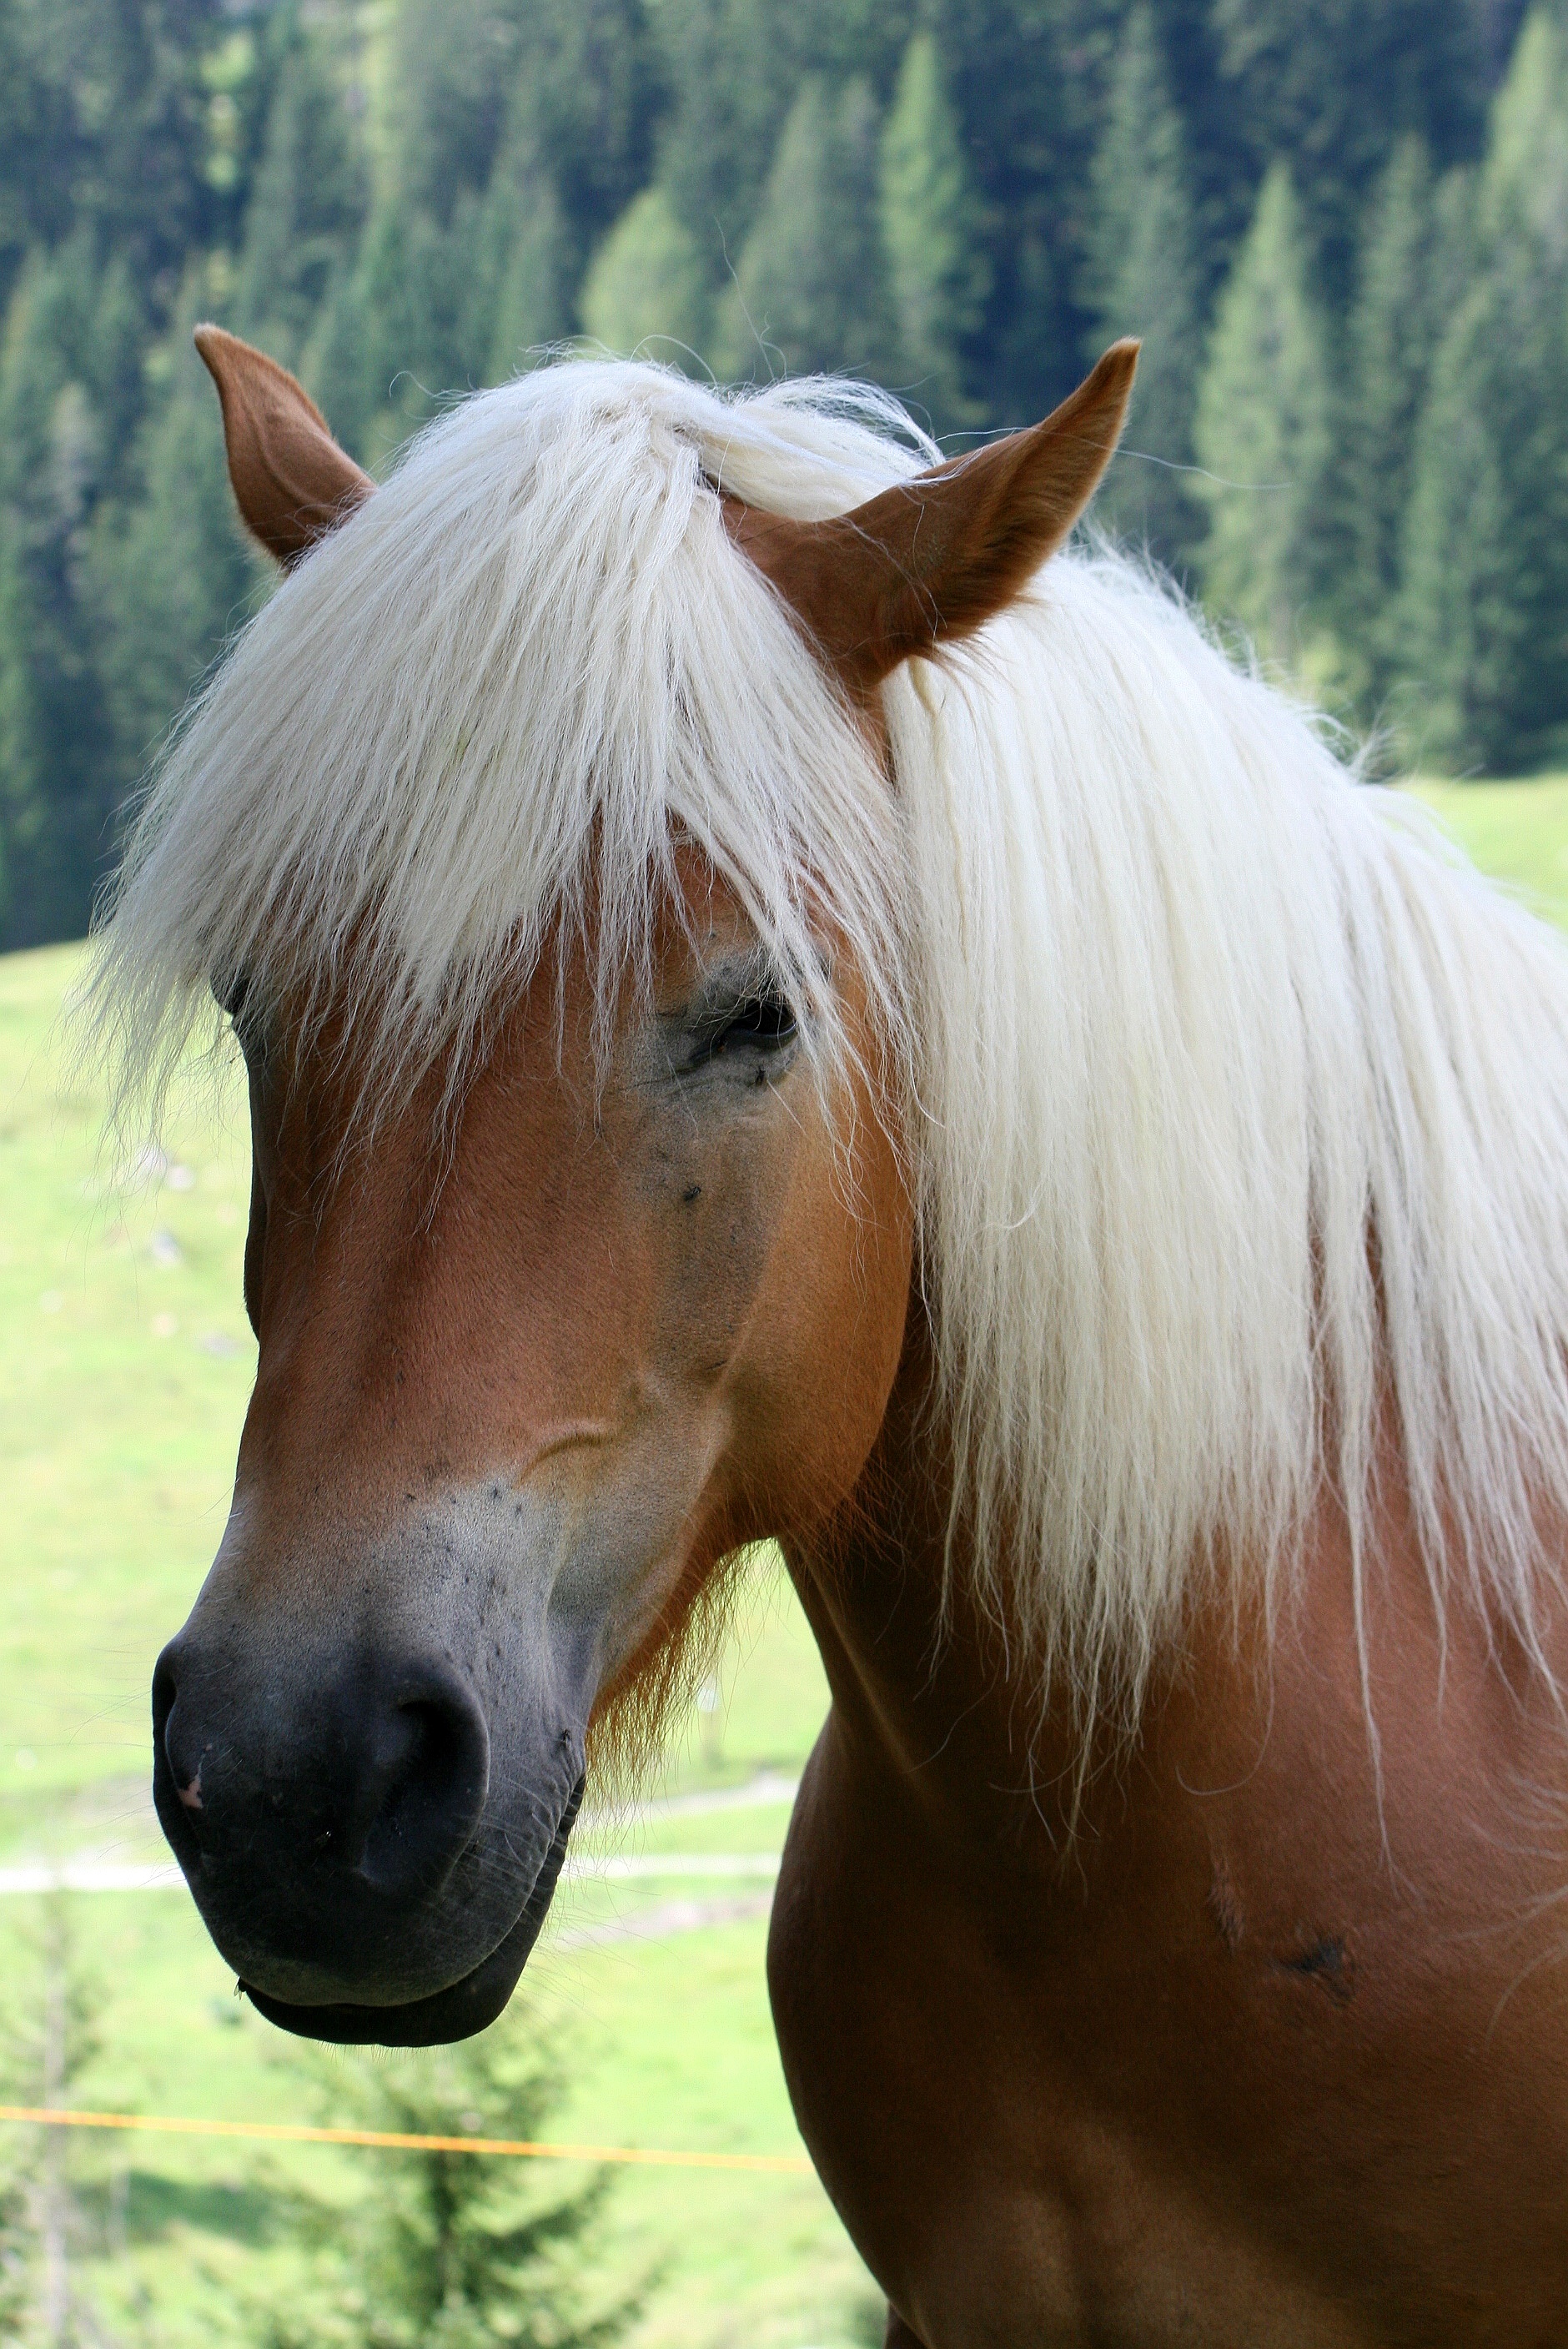
animal, pasture, horse, mammal, stallion, mane, fauna, close up, pets, head, vertebrate, mare, foal, haflinger, horse like mammal, mustang horse